Čtveřín

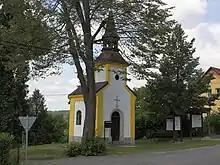
Chapel of the Guardian Angel in Doubí

The most notable historic monuments are the sculpture of Calvary in Čtveřín and the Chapel of the Guardian Angel in Doubí. A landmark is the former primary school, today used as the municipal office.